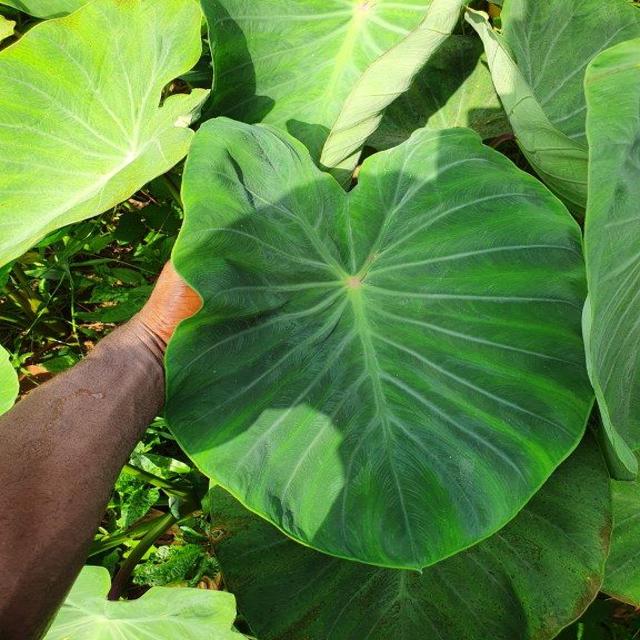
Label: Healthy